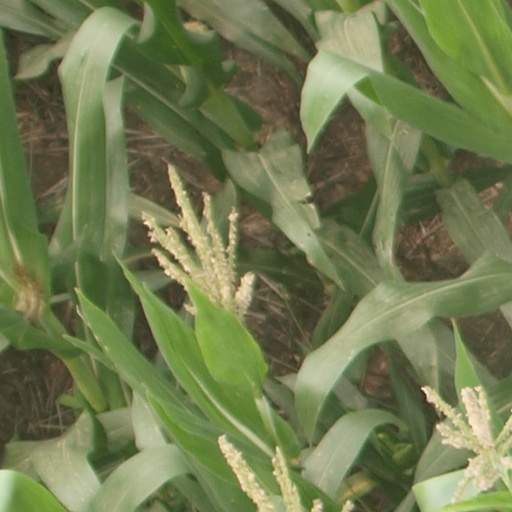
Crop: maize; corn